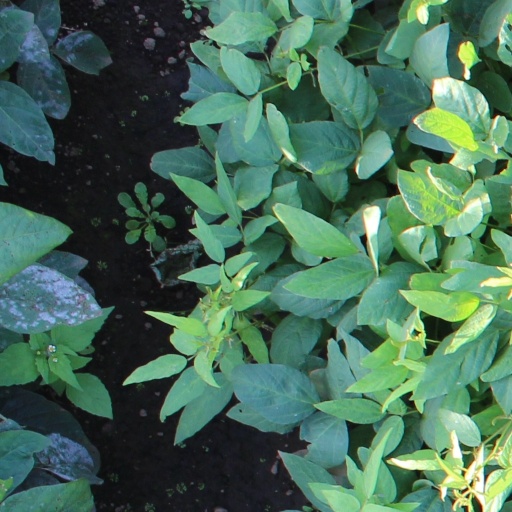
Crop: soybean